Liudmyla Starytska-Cherniakhivska

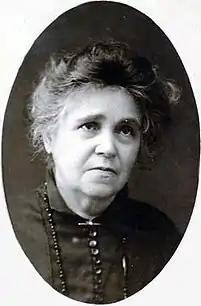

1893 – Before the Storm, is a historical novel, which was published in instalments in "Pravda", Lviv journal, during 1893–1894. The author never finished the novel.